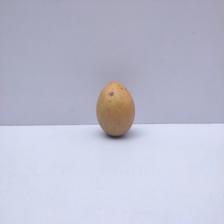
Size: Small